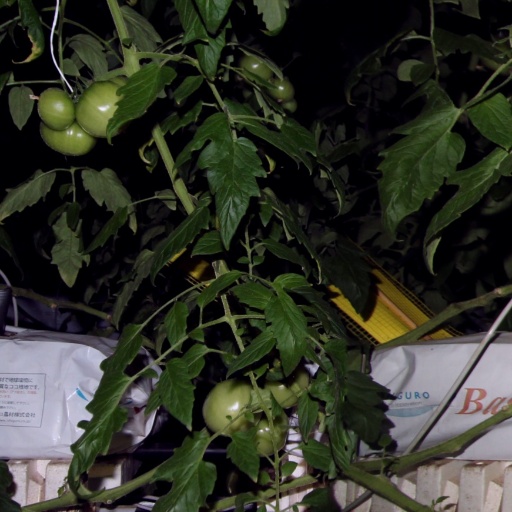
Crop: tomato